Nový Knín

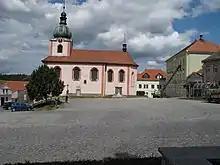
Church of Saint Nicholas

The landmark of Nový Knín is the Church of Saint Nicholas. It was originally a Romanesque church from the second half of the 12th century, first documented in 1186. In 1773–1774, it was baroque rebuilt, but several romanesque elements have been preserved.